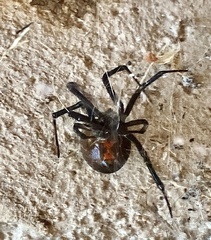
Species: Lactrodectus_hesperus